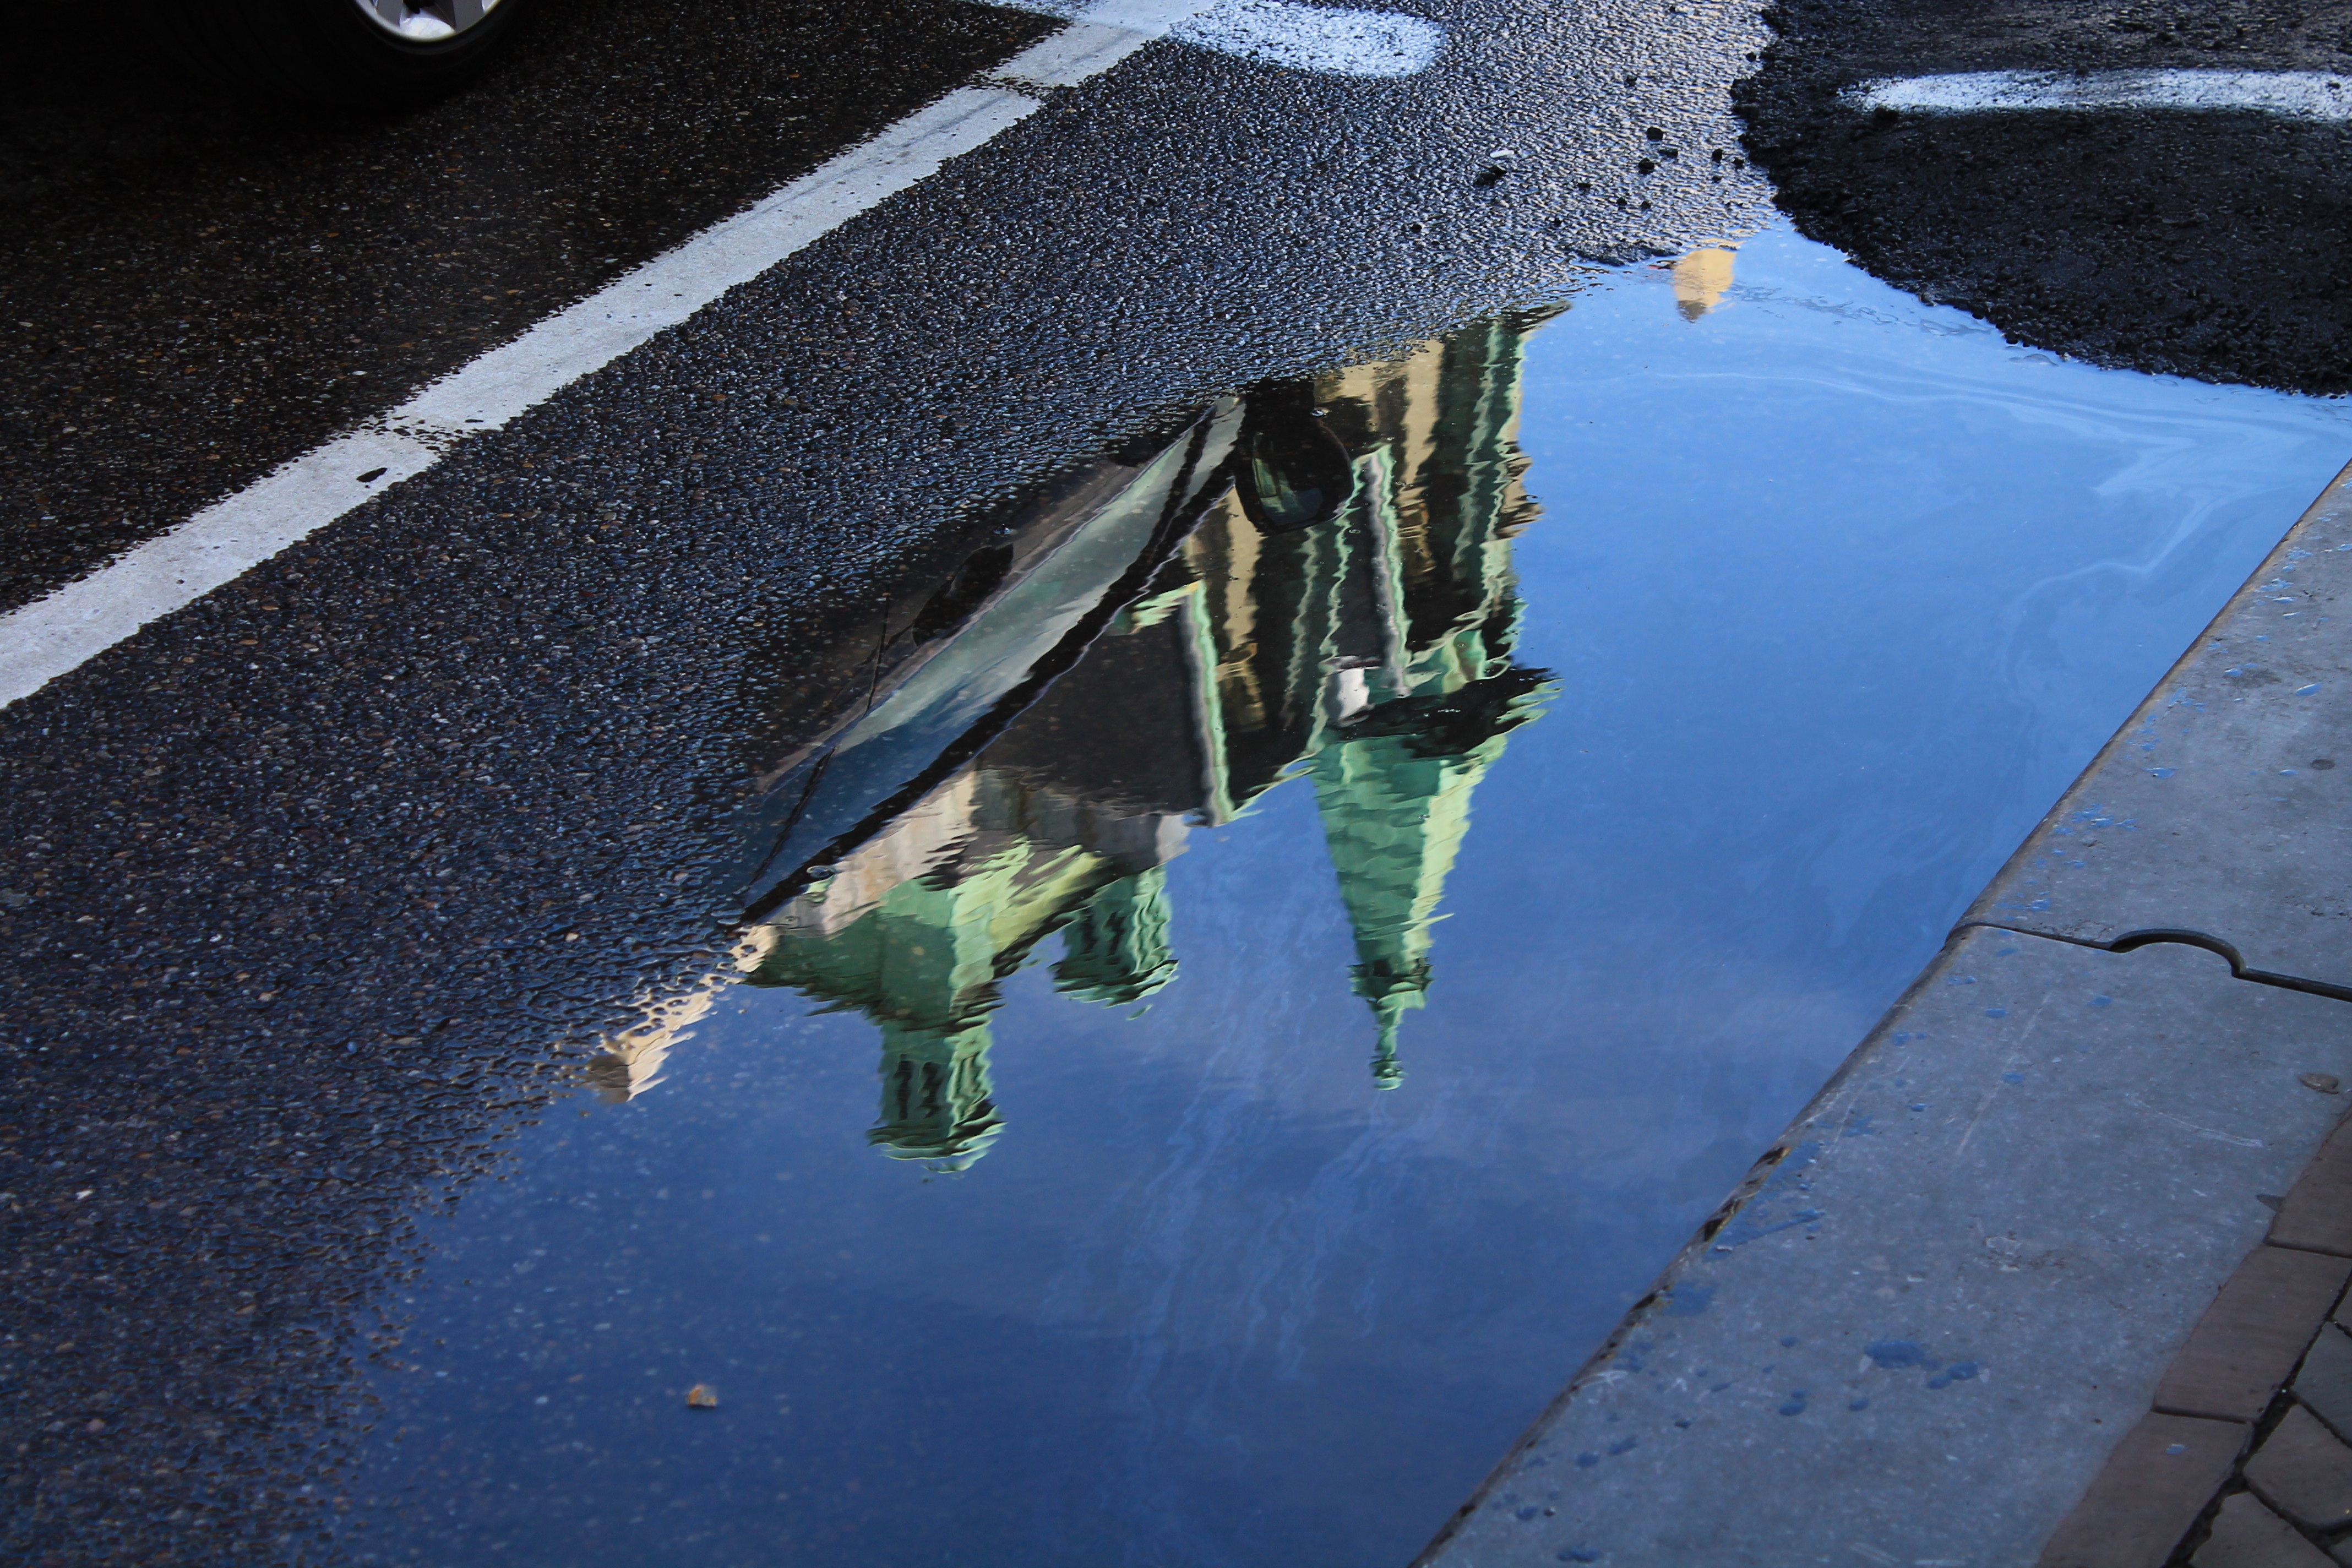
water, road, asphalt, reflection, puddle, blue, church, waterway, holland, amsterdam, mirror image, aerial photography, road surface